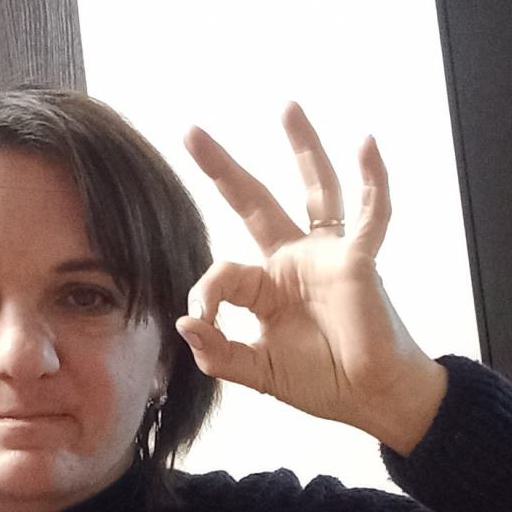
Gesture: ok